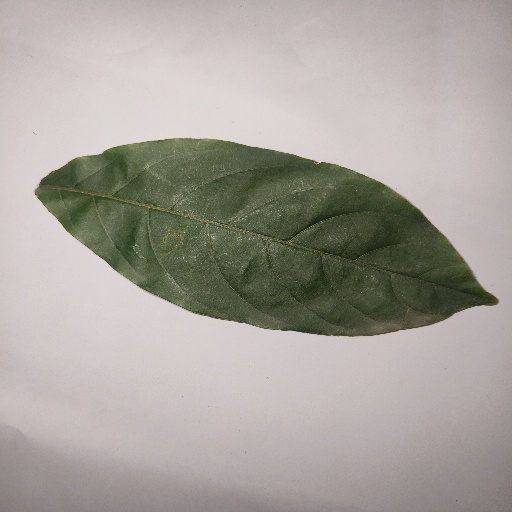
Species: HariTaki
Leaf condition: Shot Hole